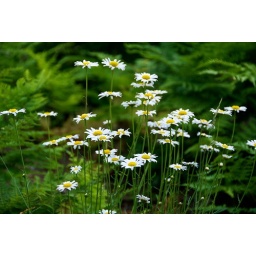
Wild flowers along the road near the cabin.